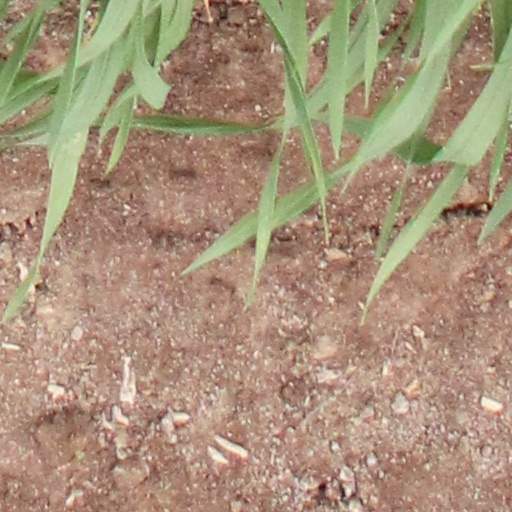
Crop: wheat